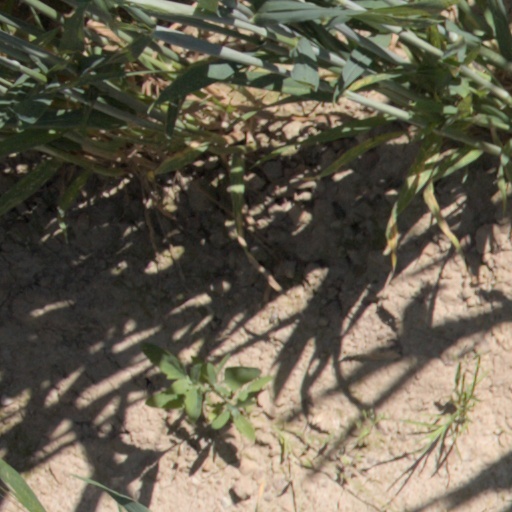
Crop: wheat